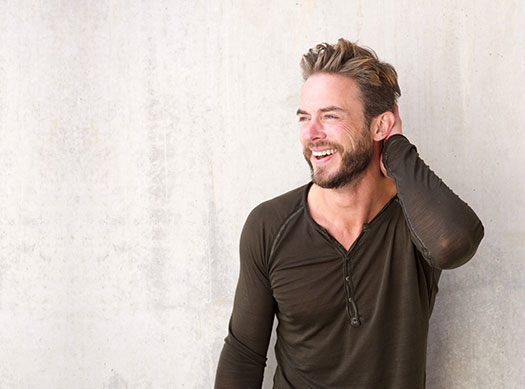
Gender: men